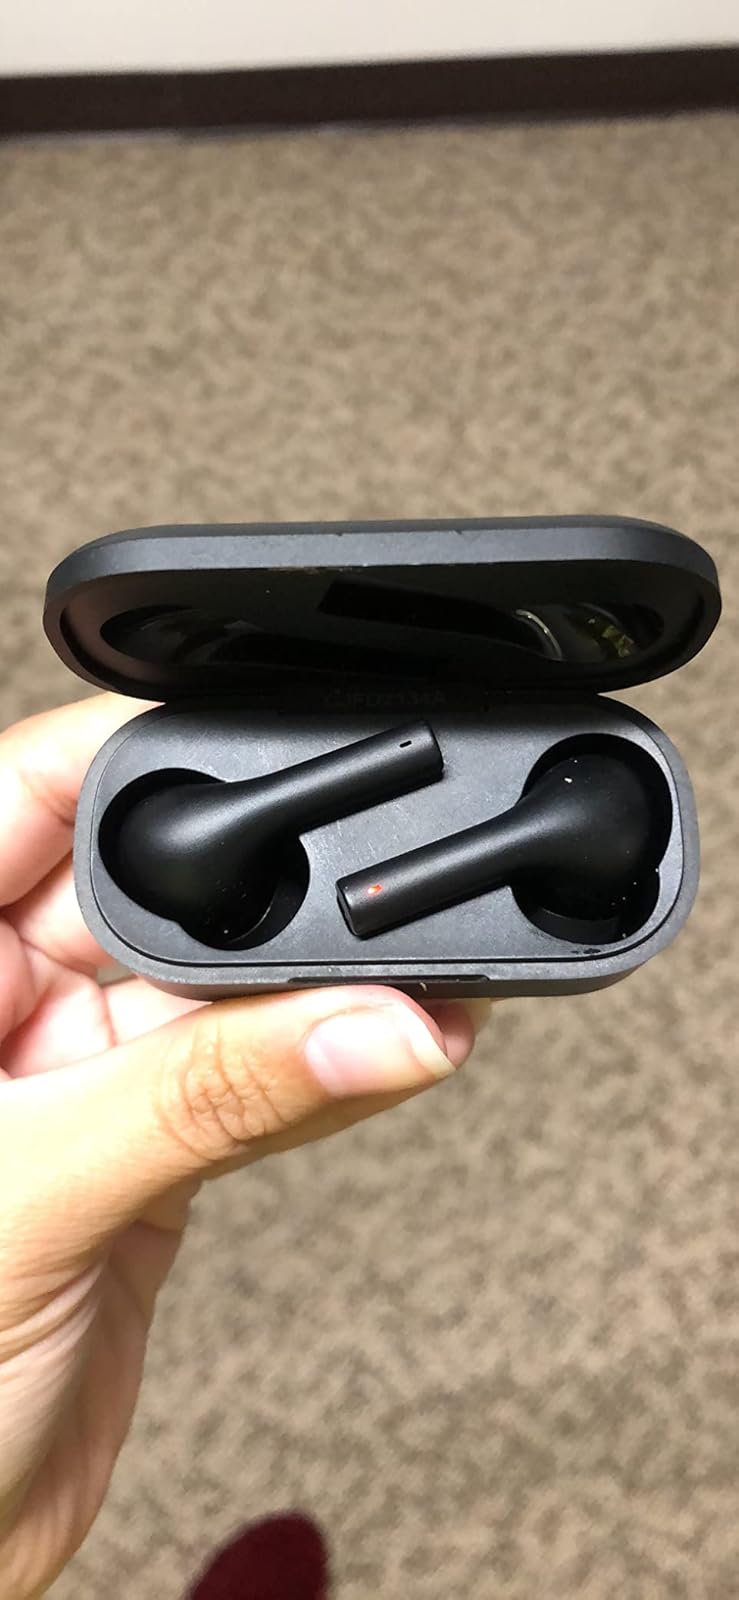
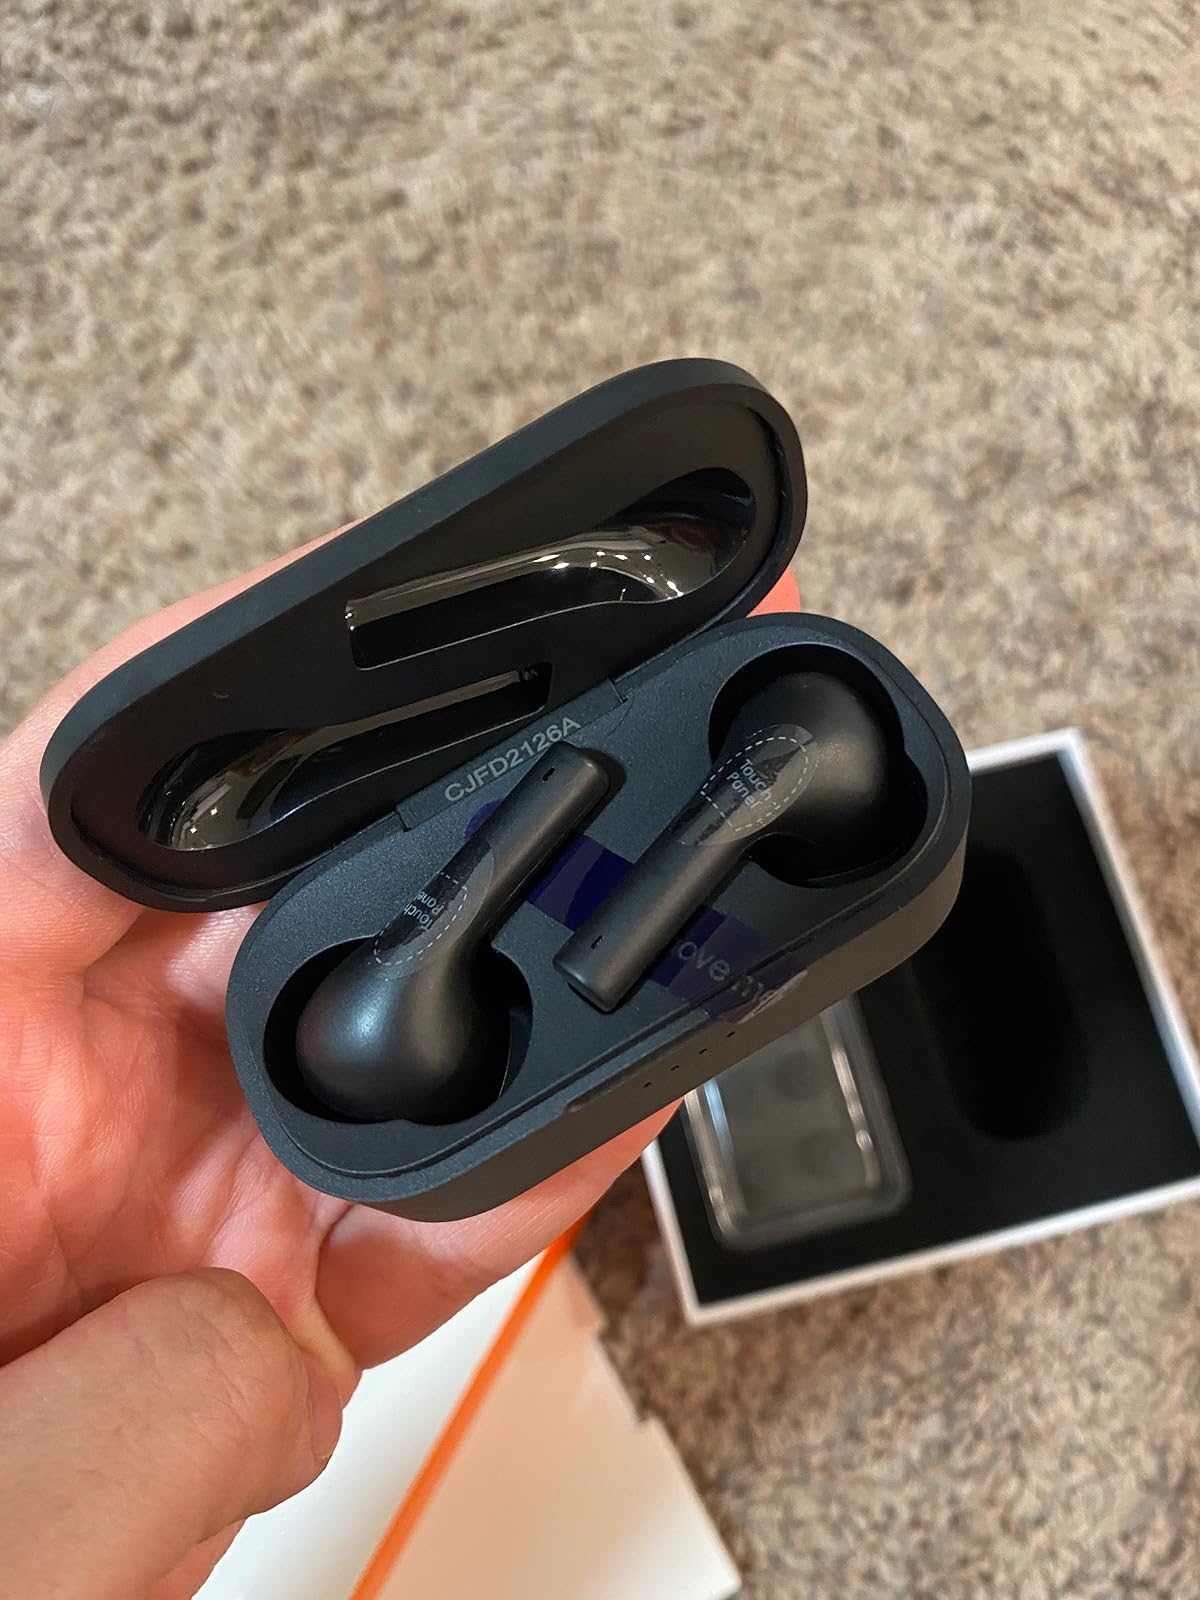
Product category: earbuds
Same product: yes